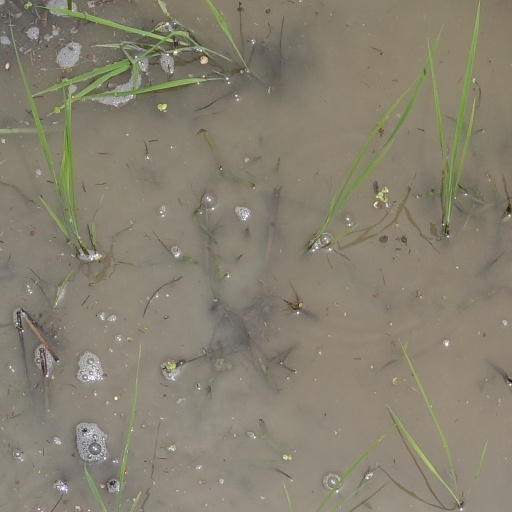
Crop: rice